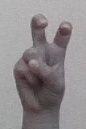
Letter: toot